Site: brandenburg
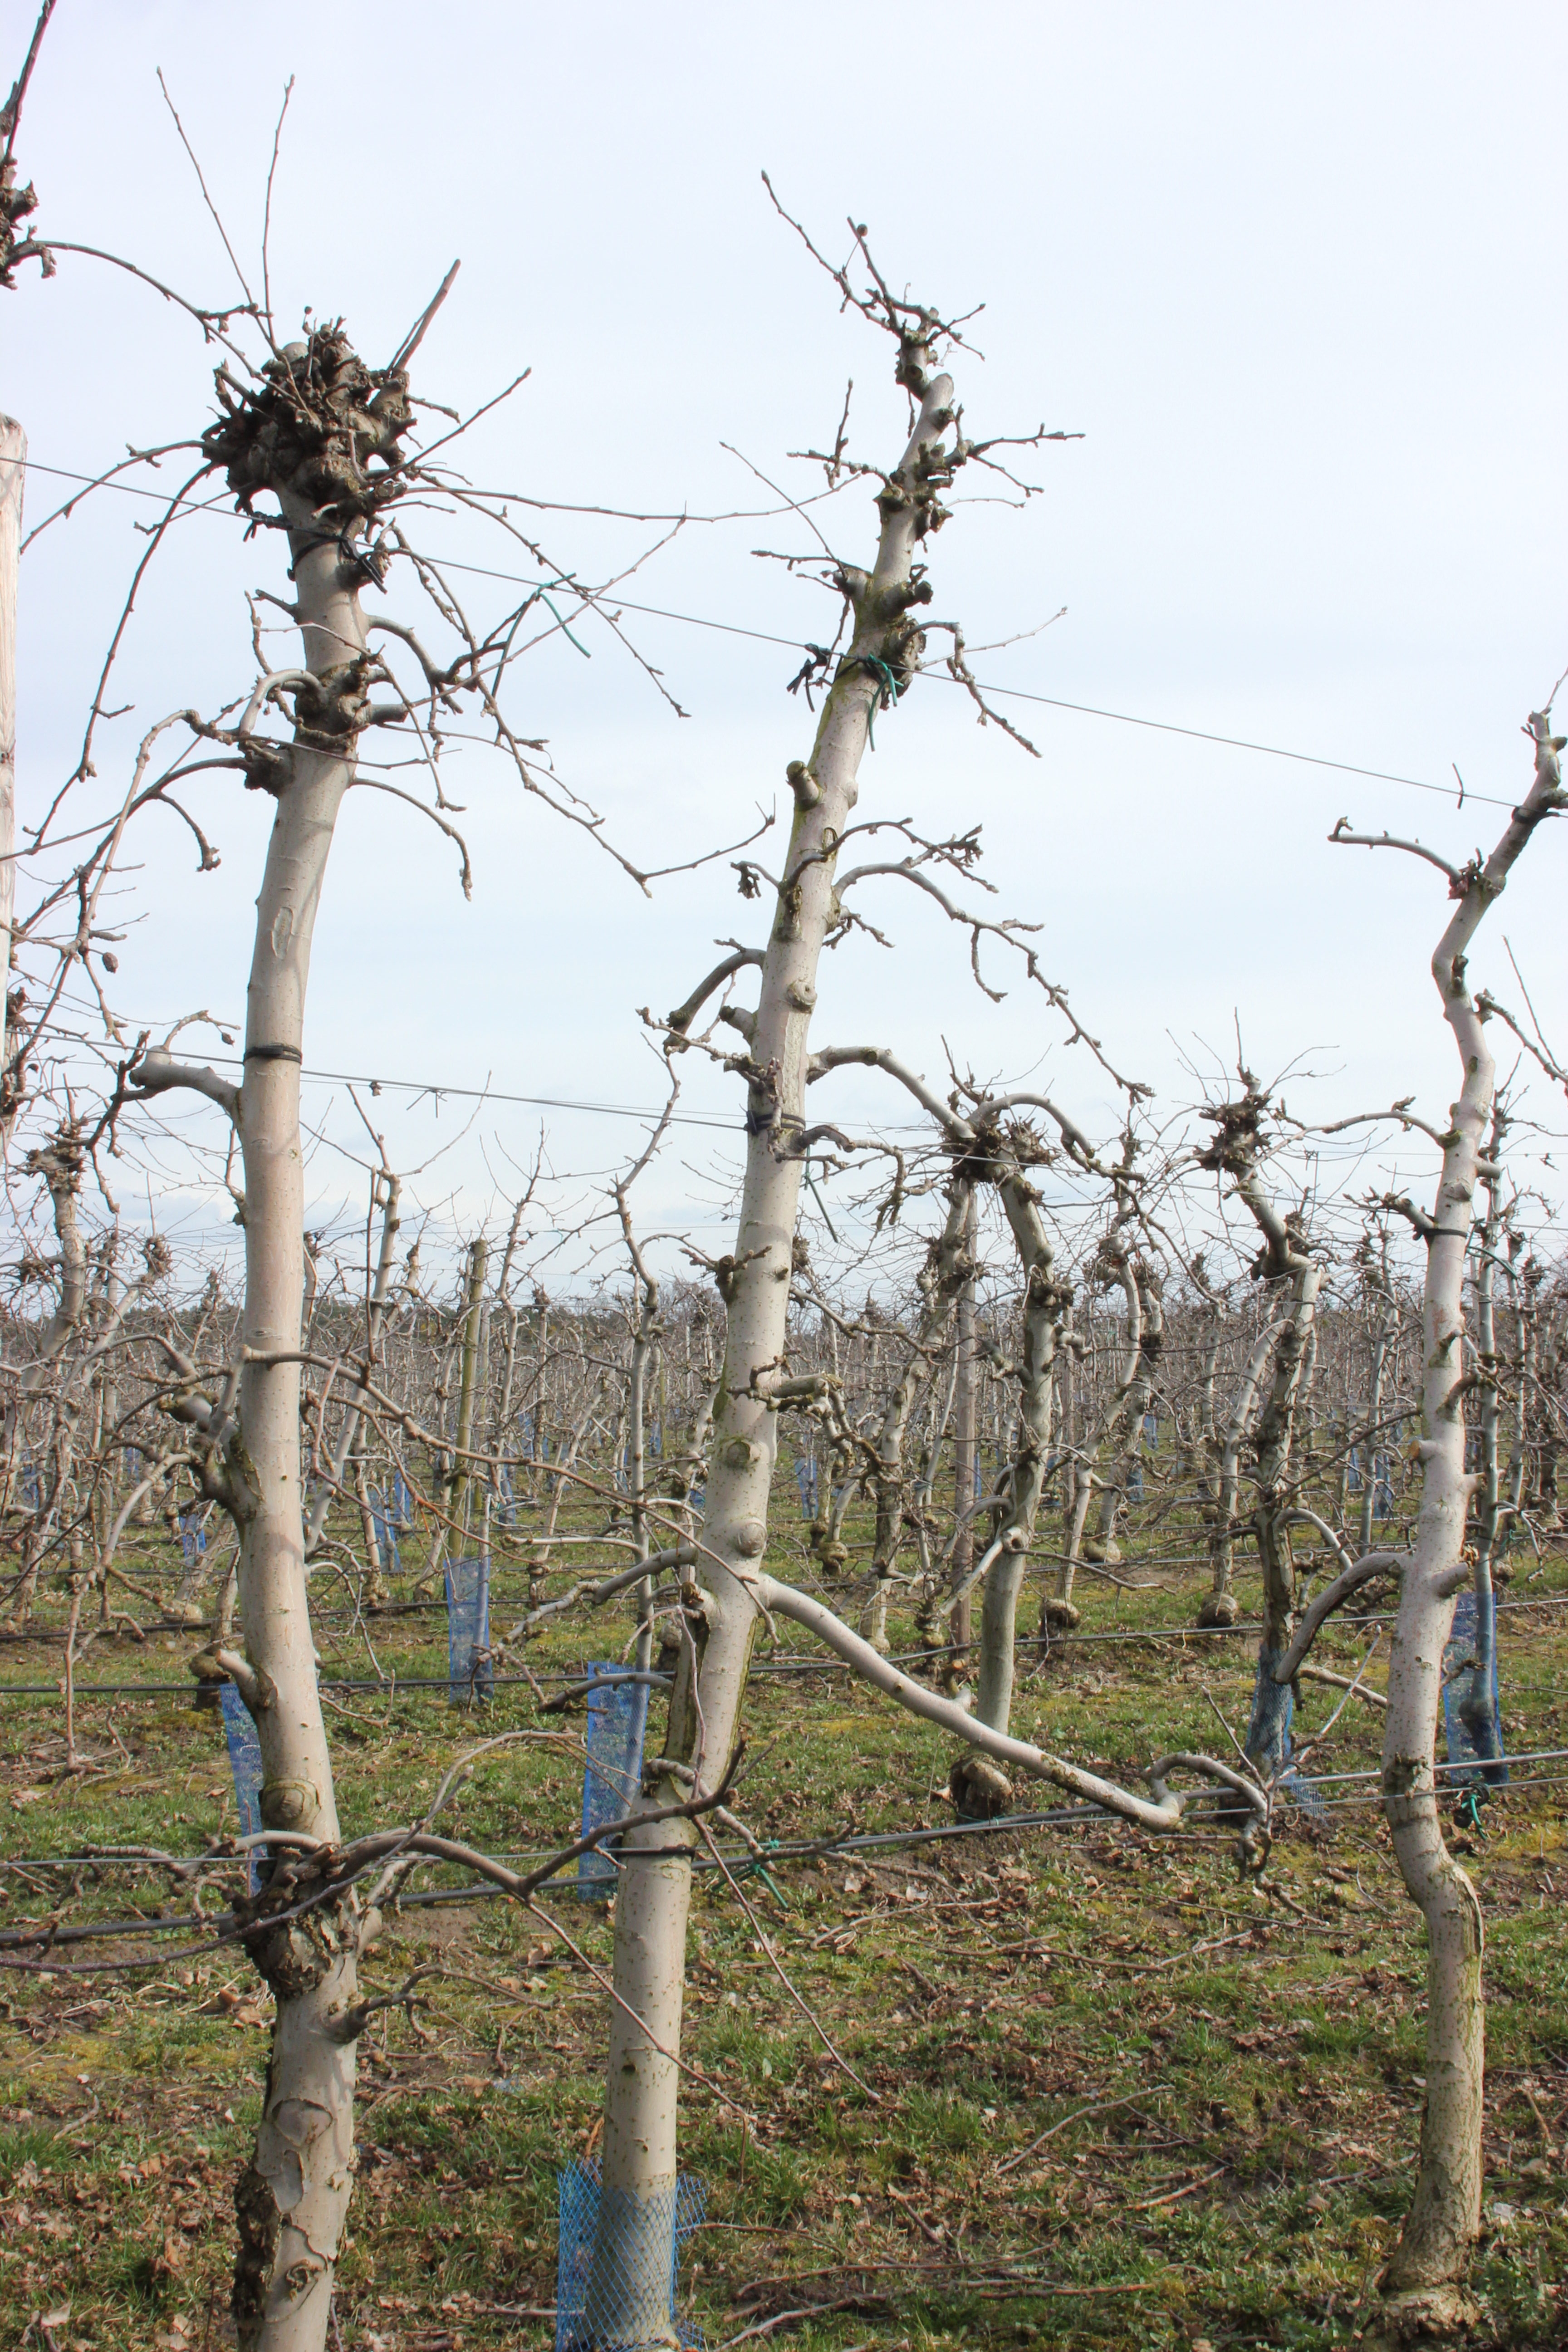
Growth stage (BBCH 01): Bud development